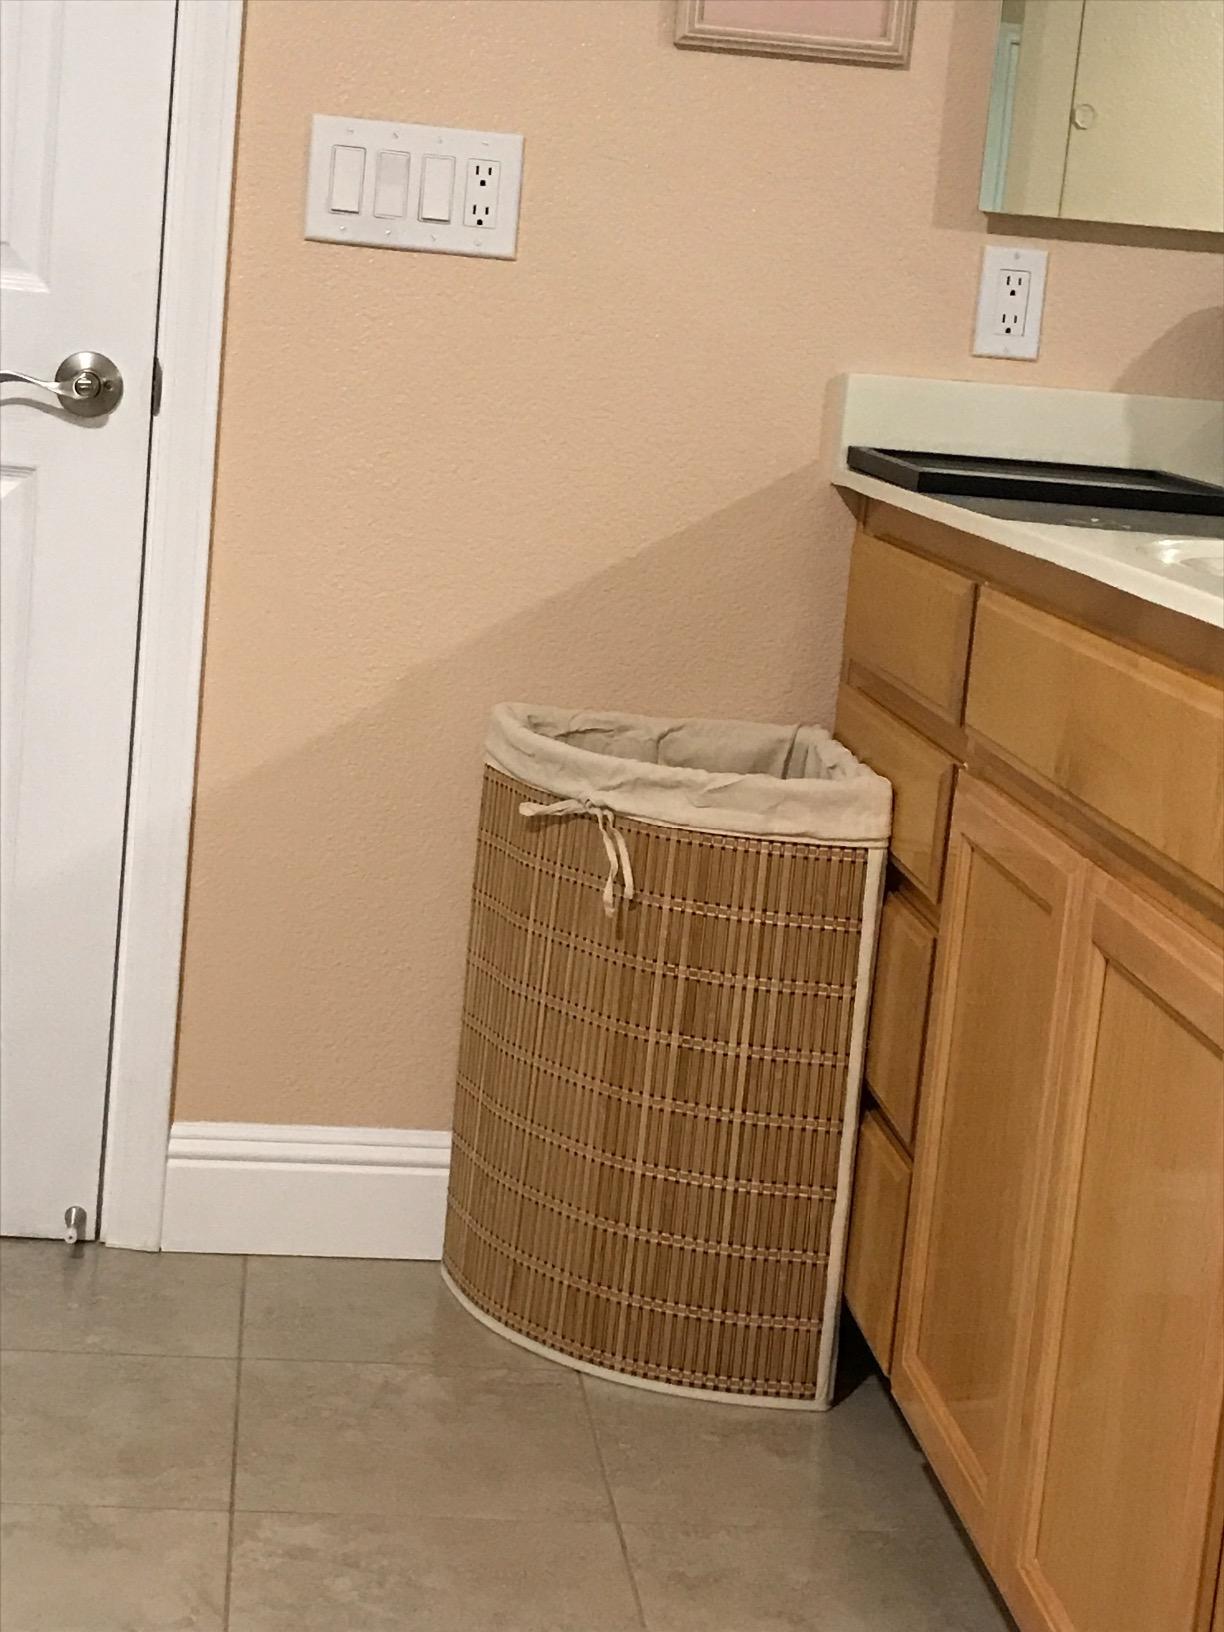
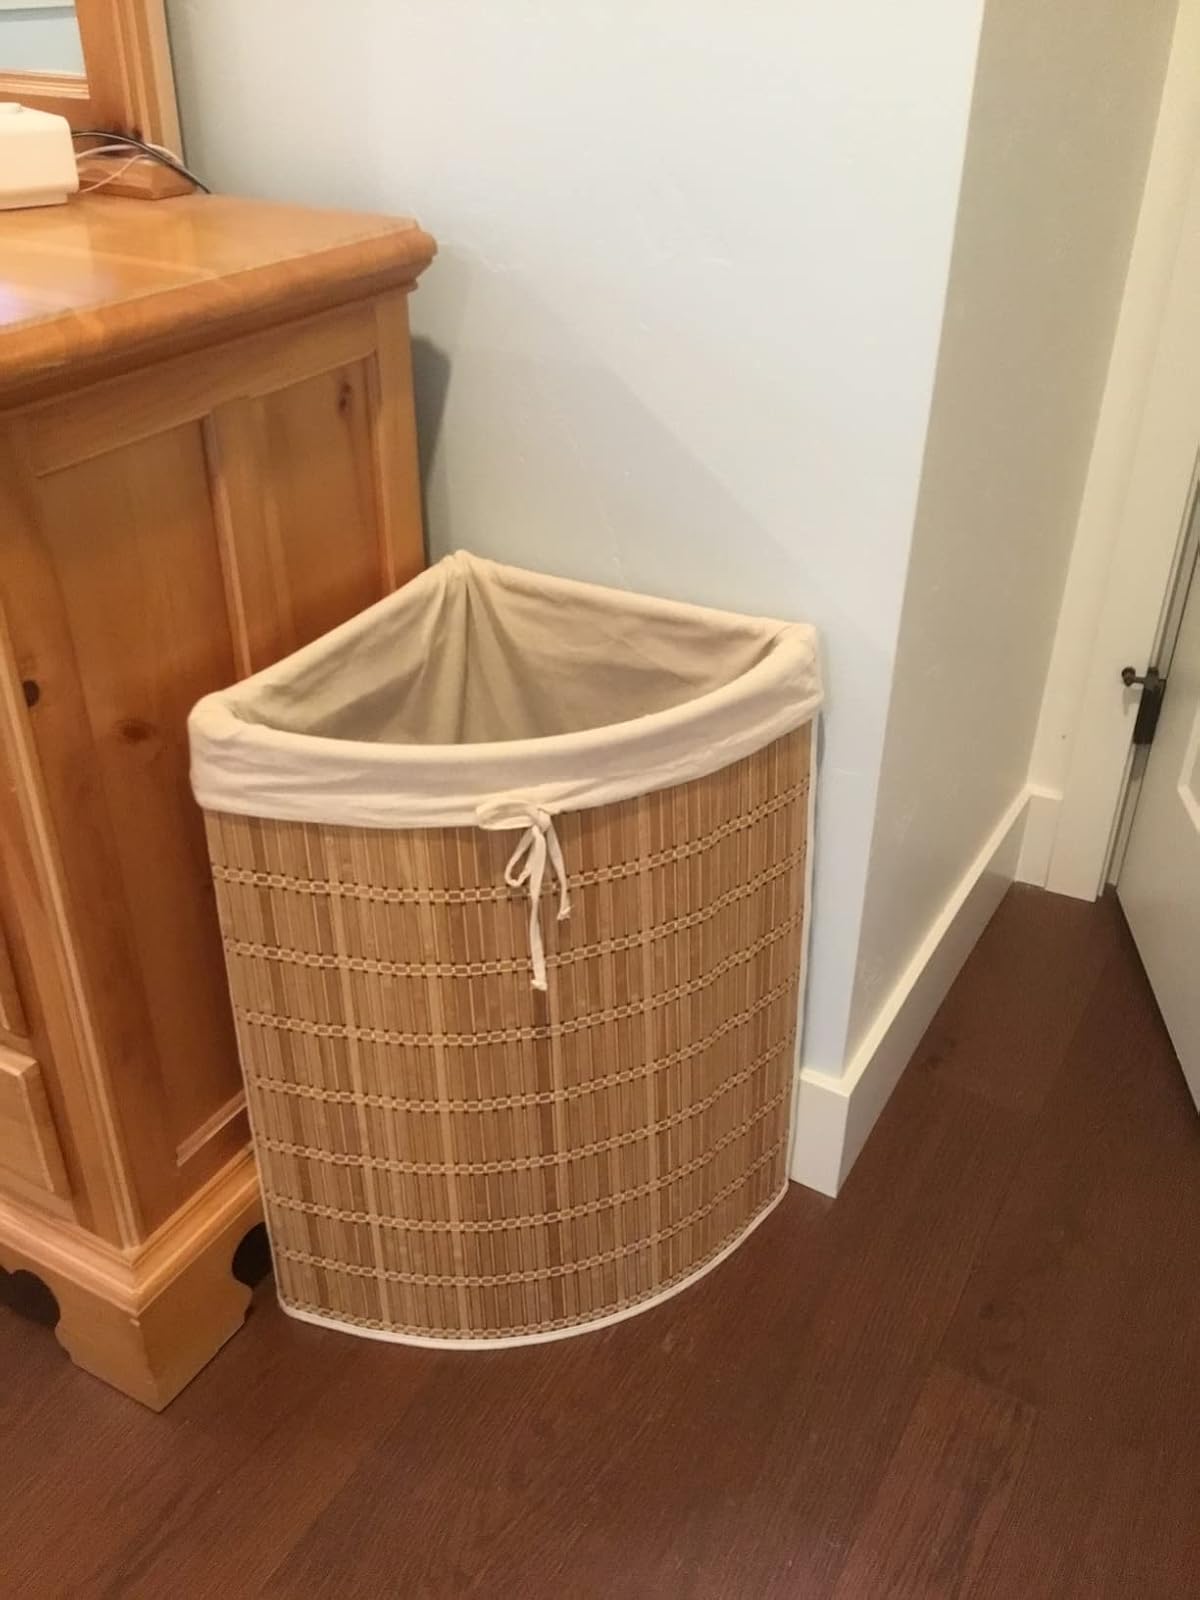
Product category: items_hamper
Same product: yes